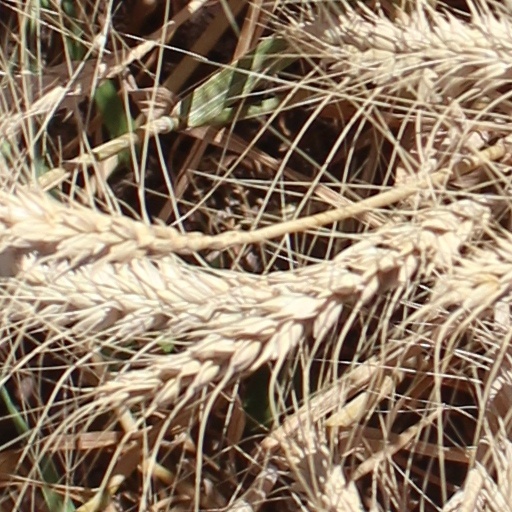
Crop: wheat